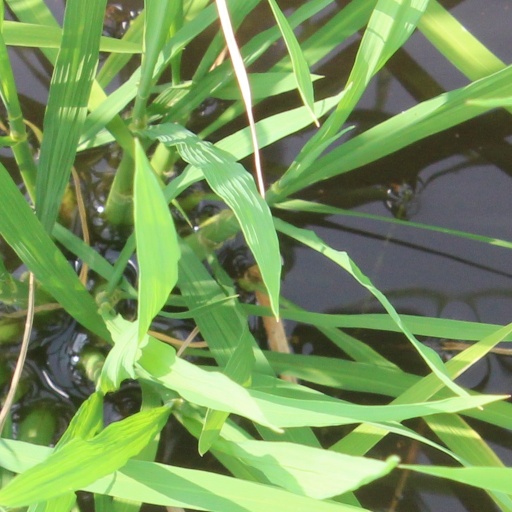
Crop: rice